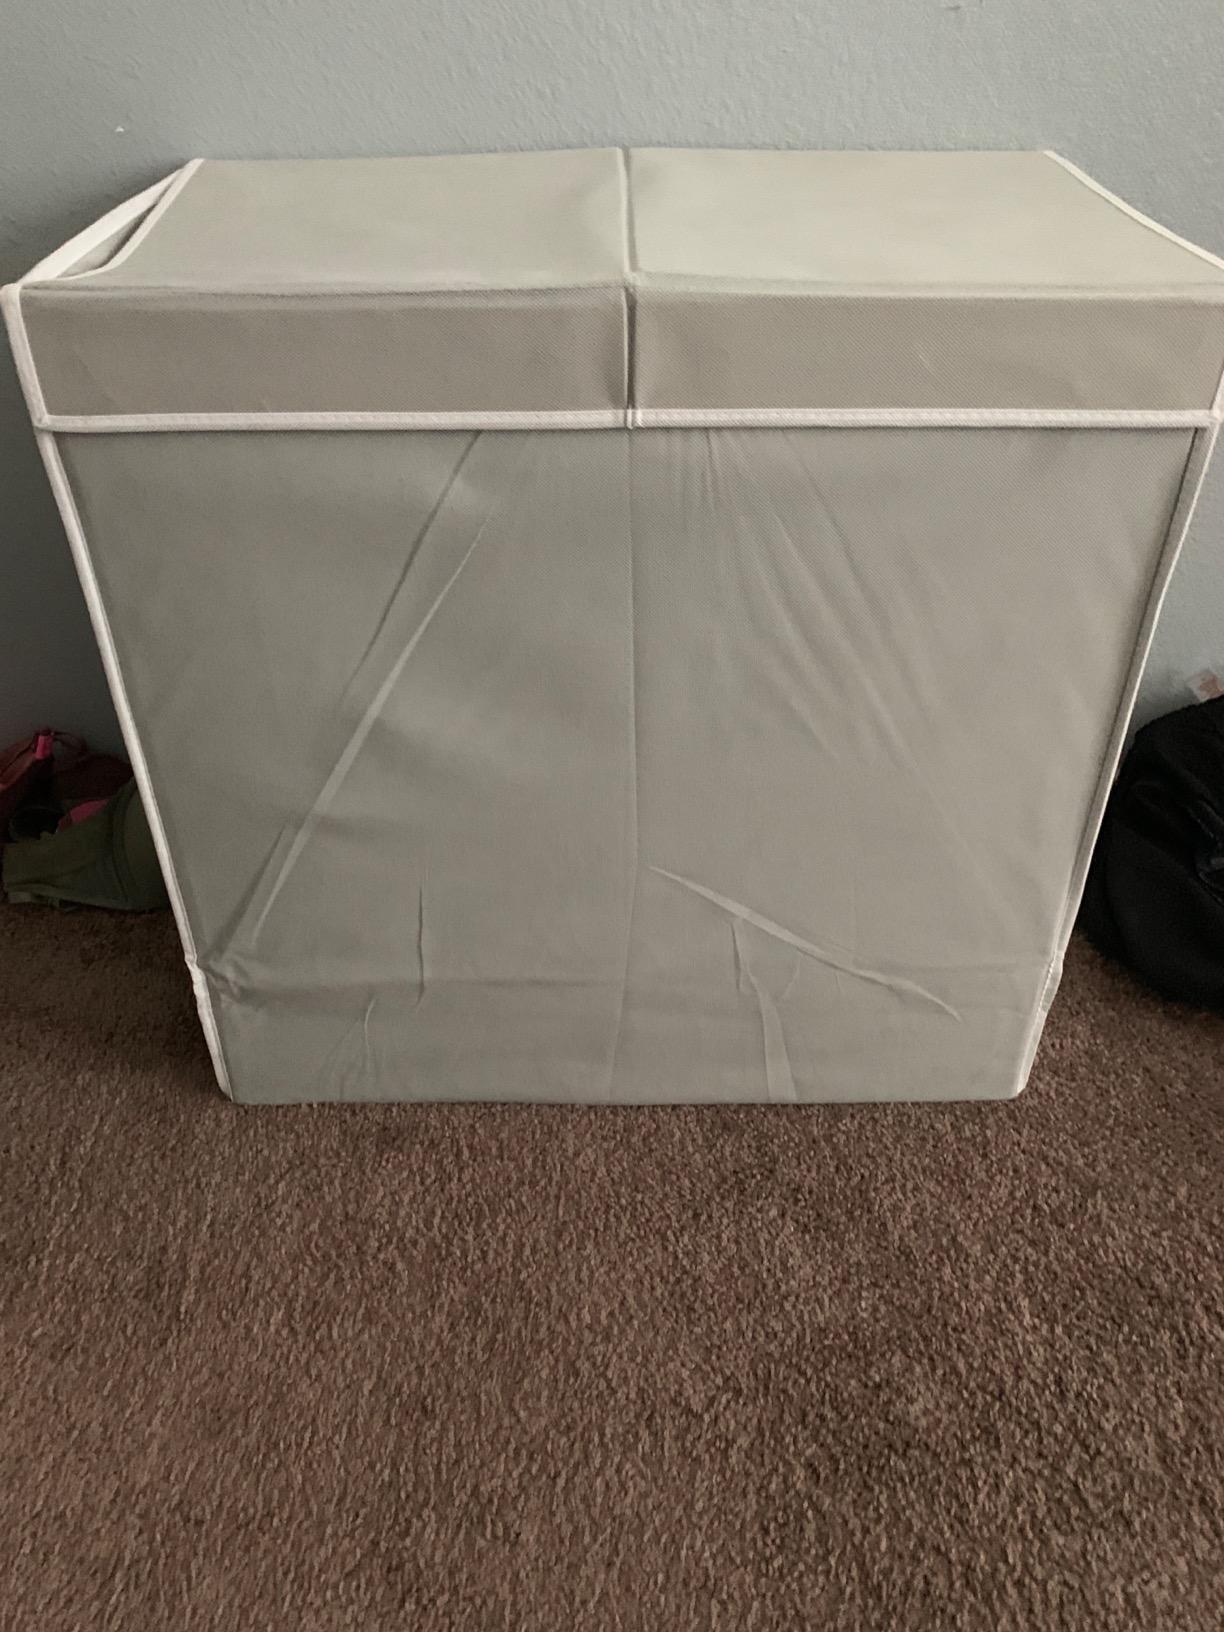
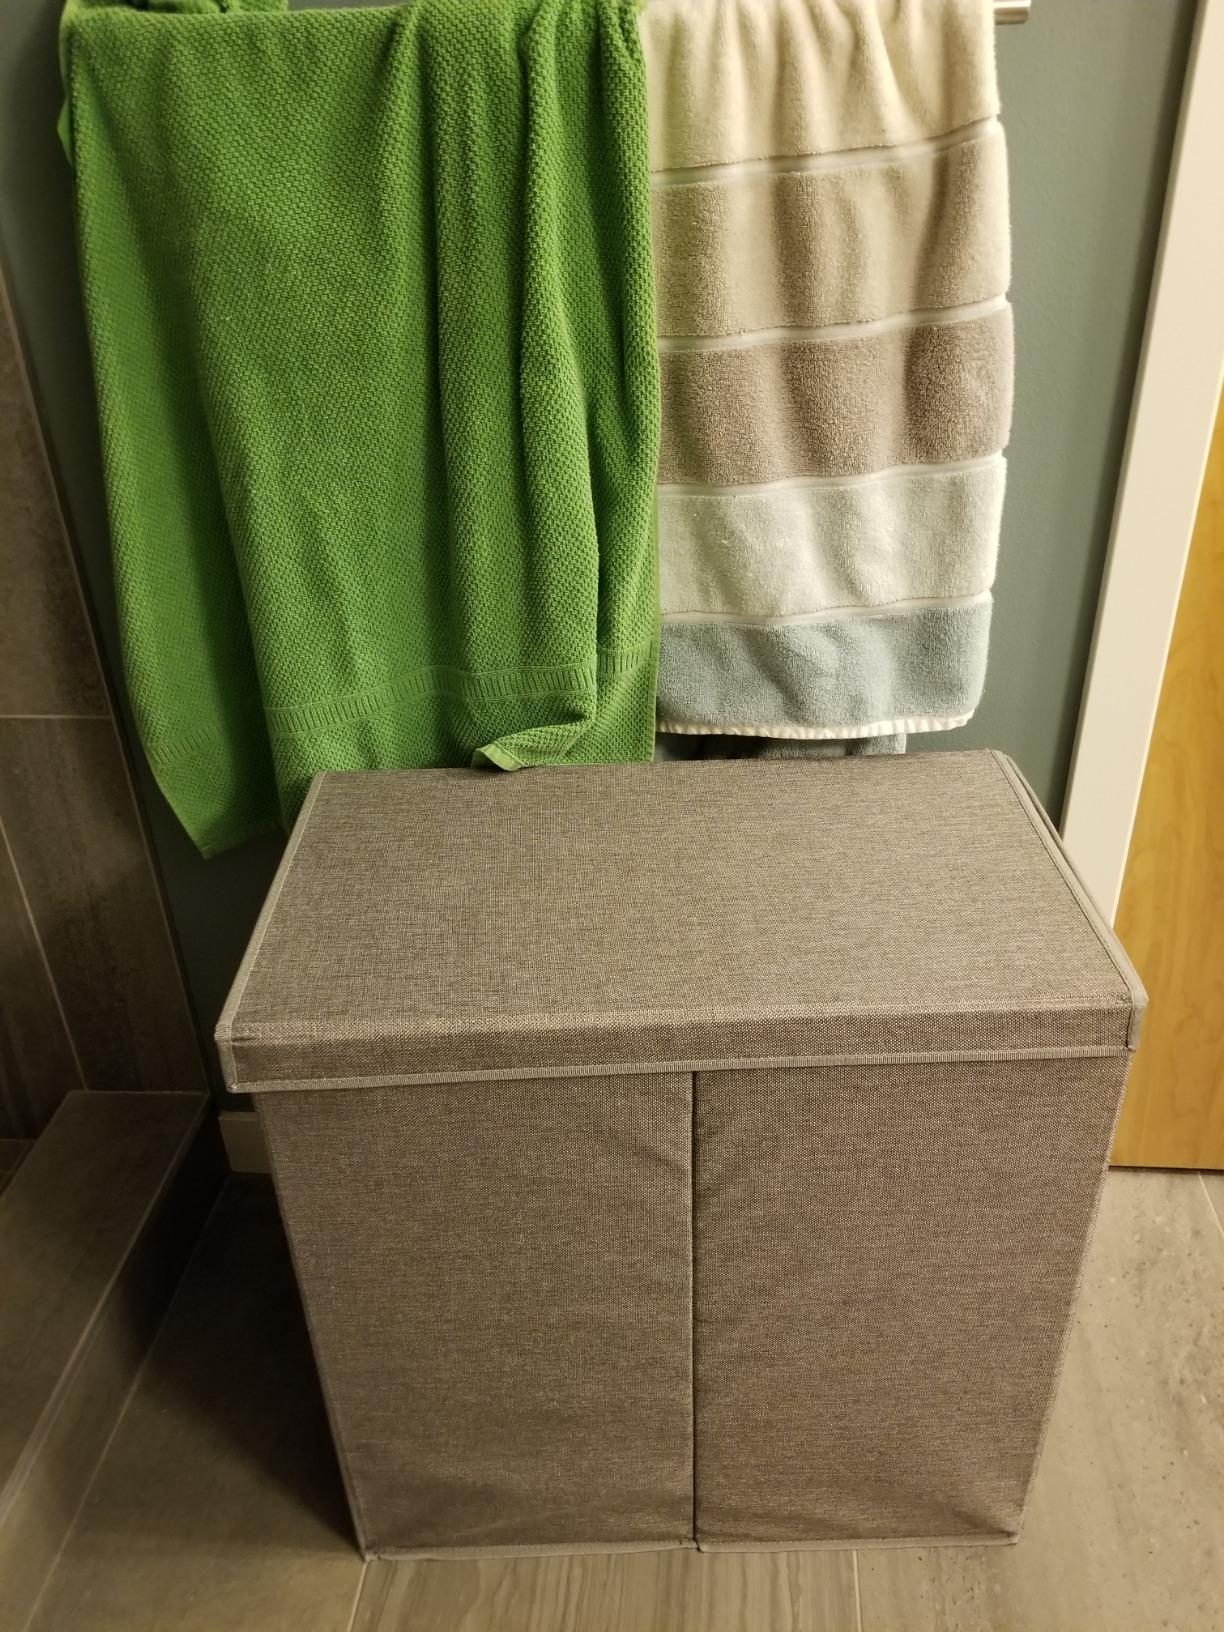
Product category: items_hamper
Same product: no